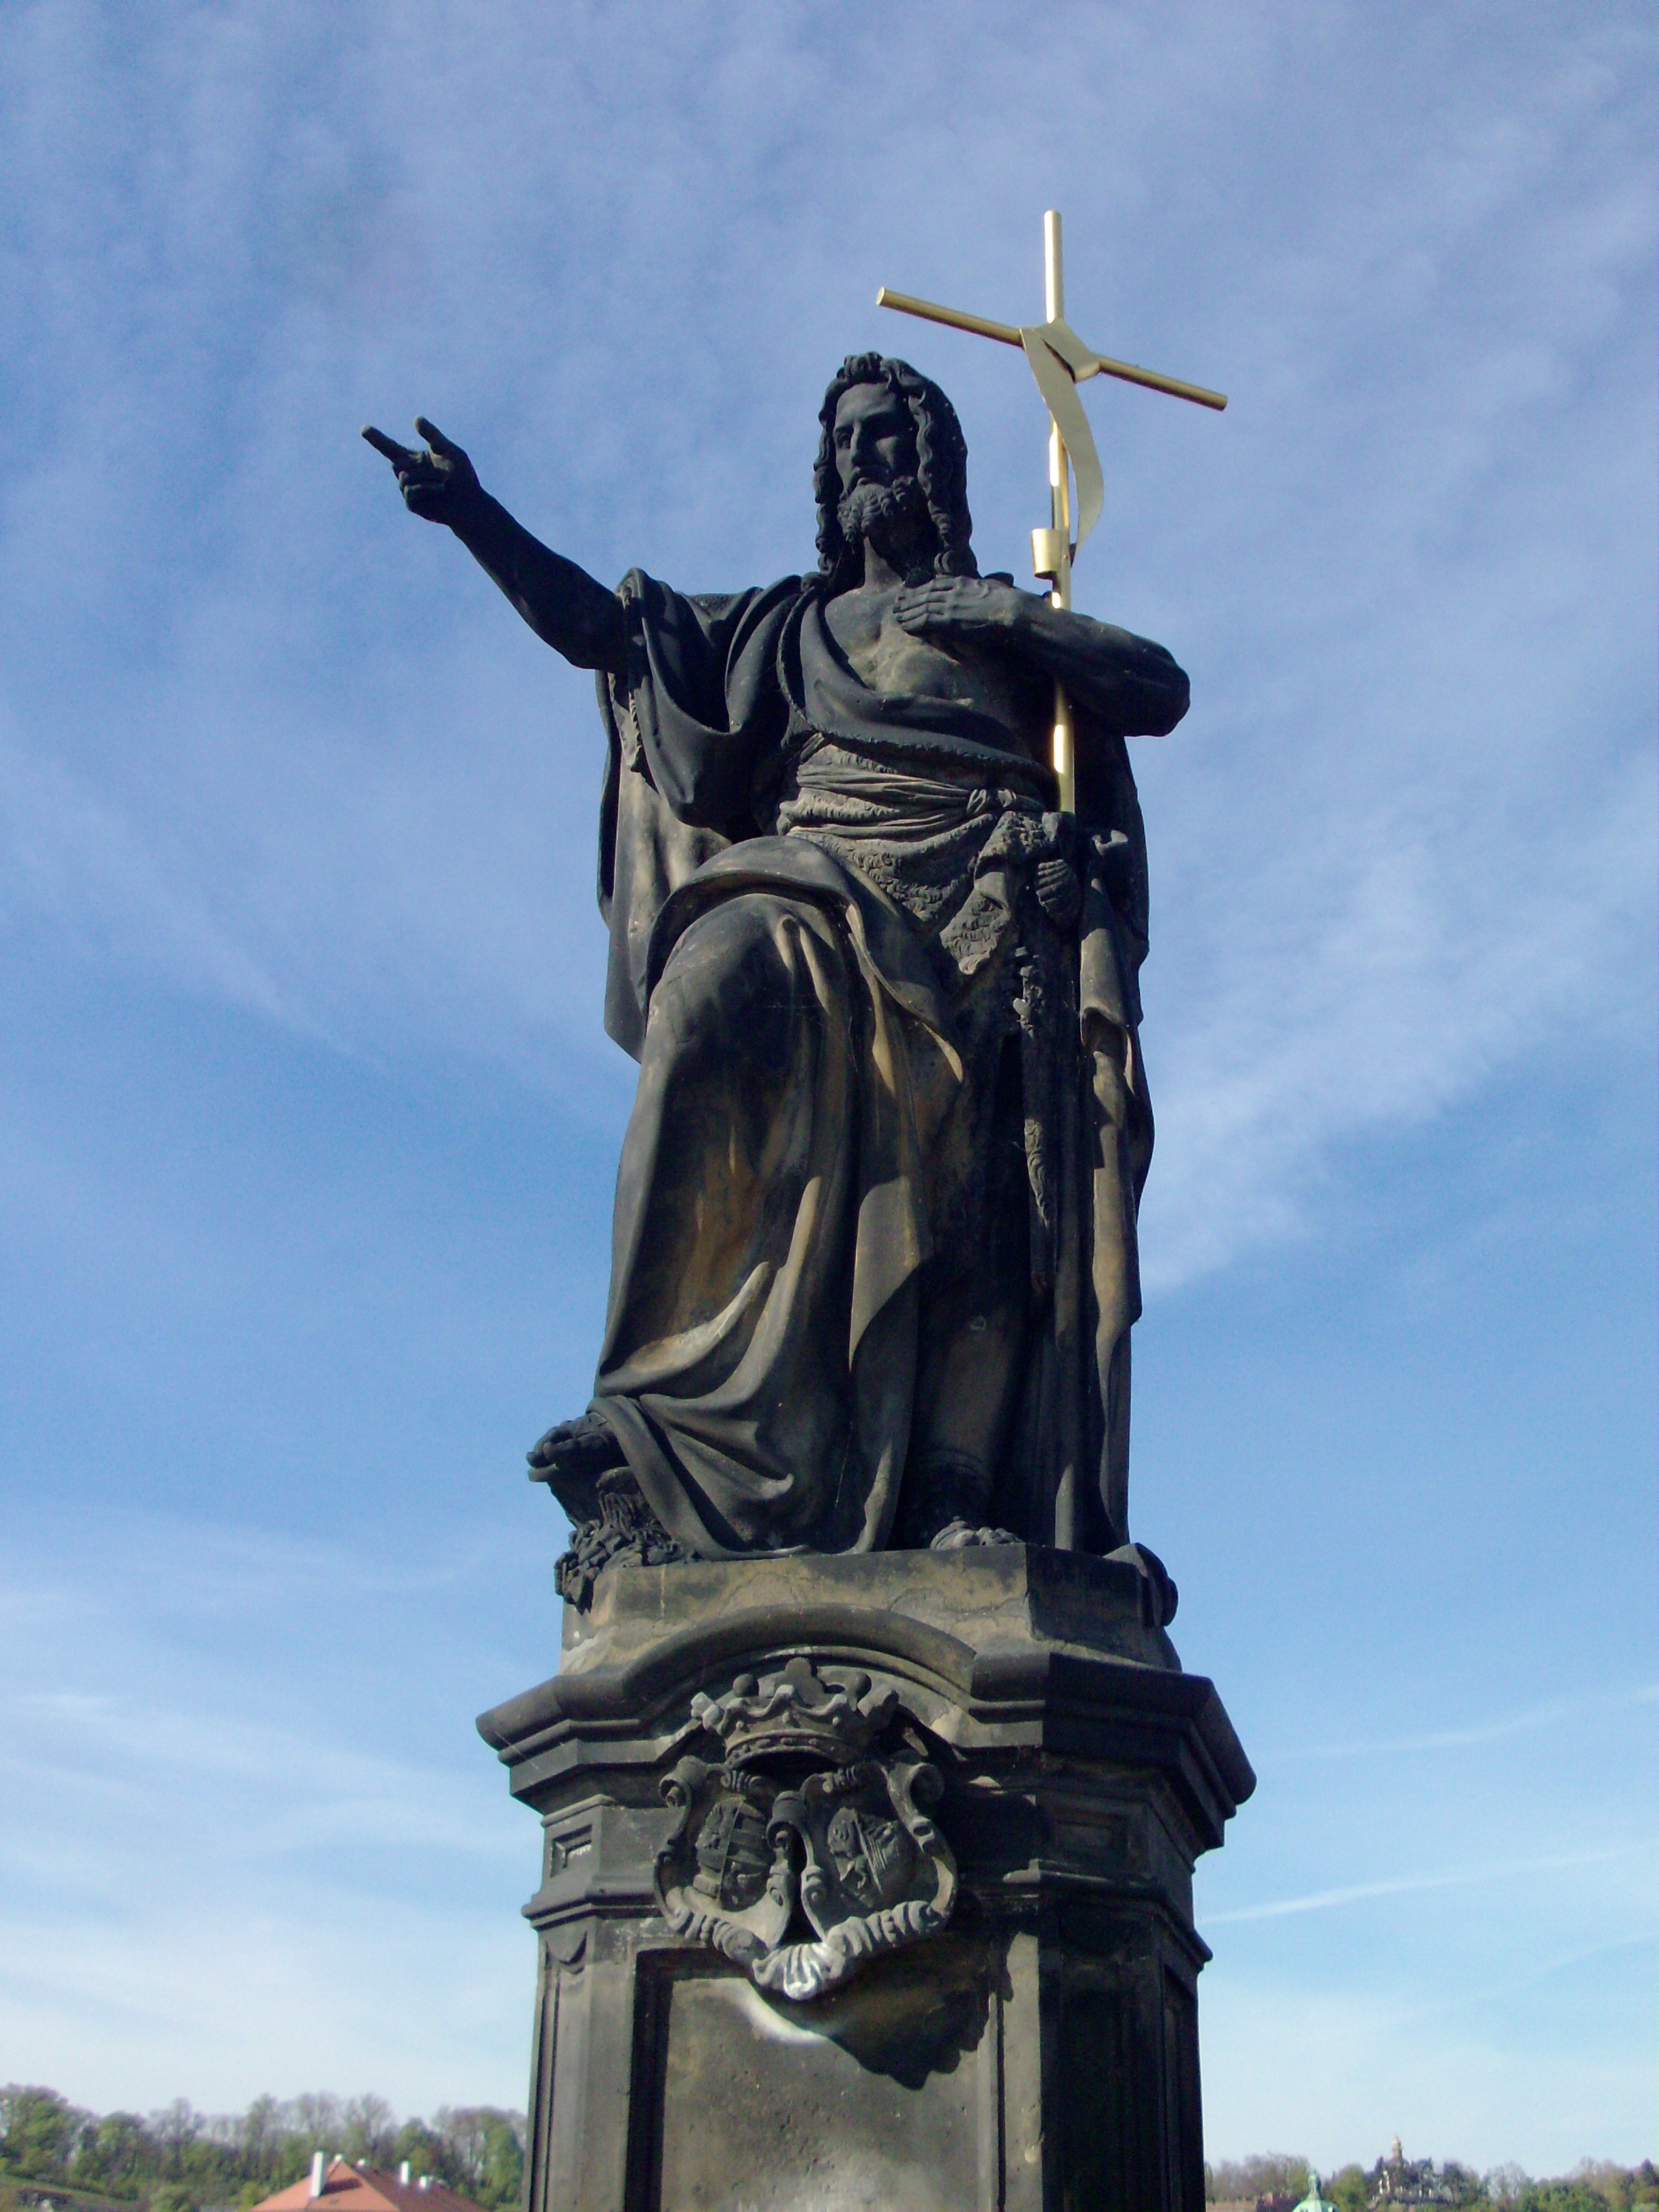
architecture, old, monument, europe, statue, religion, landmark, prague, cross, christian, gothic, sculpture, memorial, medieval, art, czech